Allied occupation of Iceland

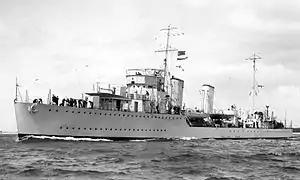
HMCS "Skeena" c.1941–43

On 18 May 1940, Britain requested Canada to garrison and defend Iceland with the 2nd Canadian Division, along with air force, anti-air, shore battery and coastal defence elements. "Z" Force, led by Brigadier L. F. Page, with part of his brigade headquarters and the Royal Regiment of Canada embarked on the on 10 June, and landed at Reykjavik on 16 June 1940. The remainder of the 2,659 man "Z" Force, comprising the Fusiliers Mont-Royal, the Cameron Highlanders of Ottawa (M.G.), a brigade signal section and details, arrived on 9 July. Canadian forces dispersed across the island and initiated work on defence positions, and preparations for the building of the aerodrome in Kaldaðarnes, building roads, improving harbours, establishing guard over strategic assets, and setting up coast watch stations. On 9 February 1941, Canadian forces engaged a single German aircraft overflying the island.